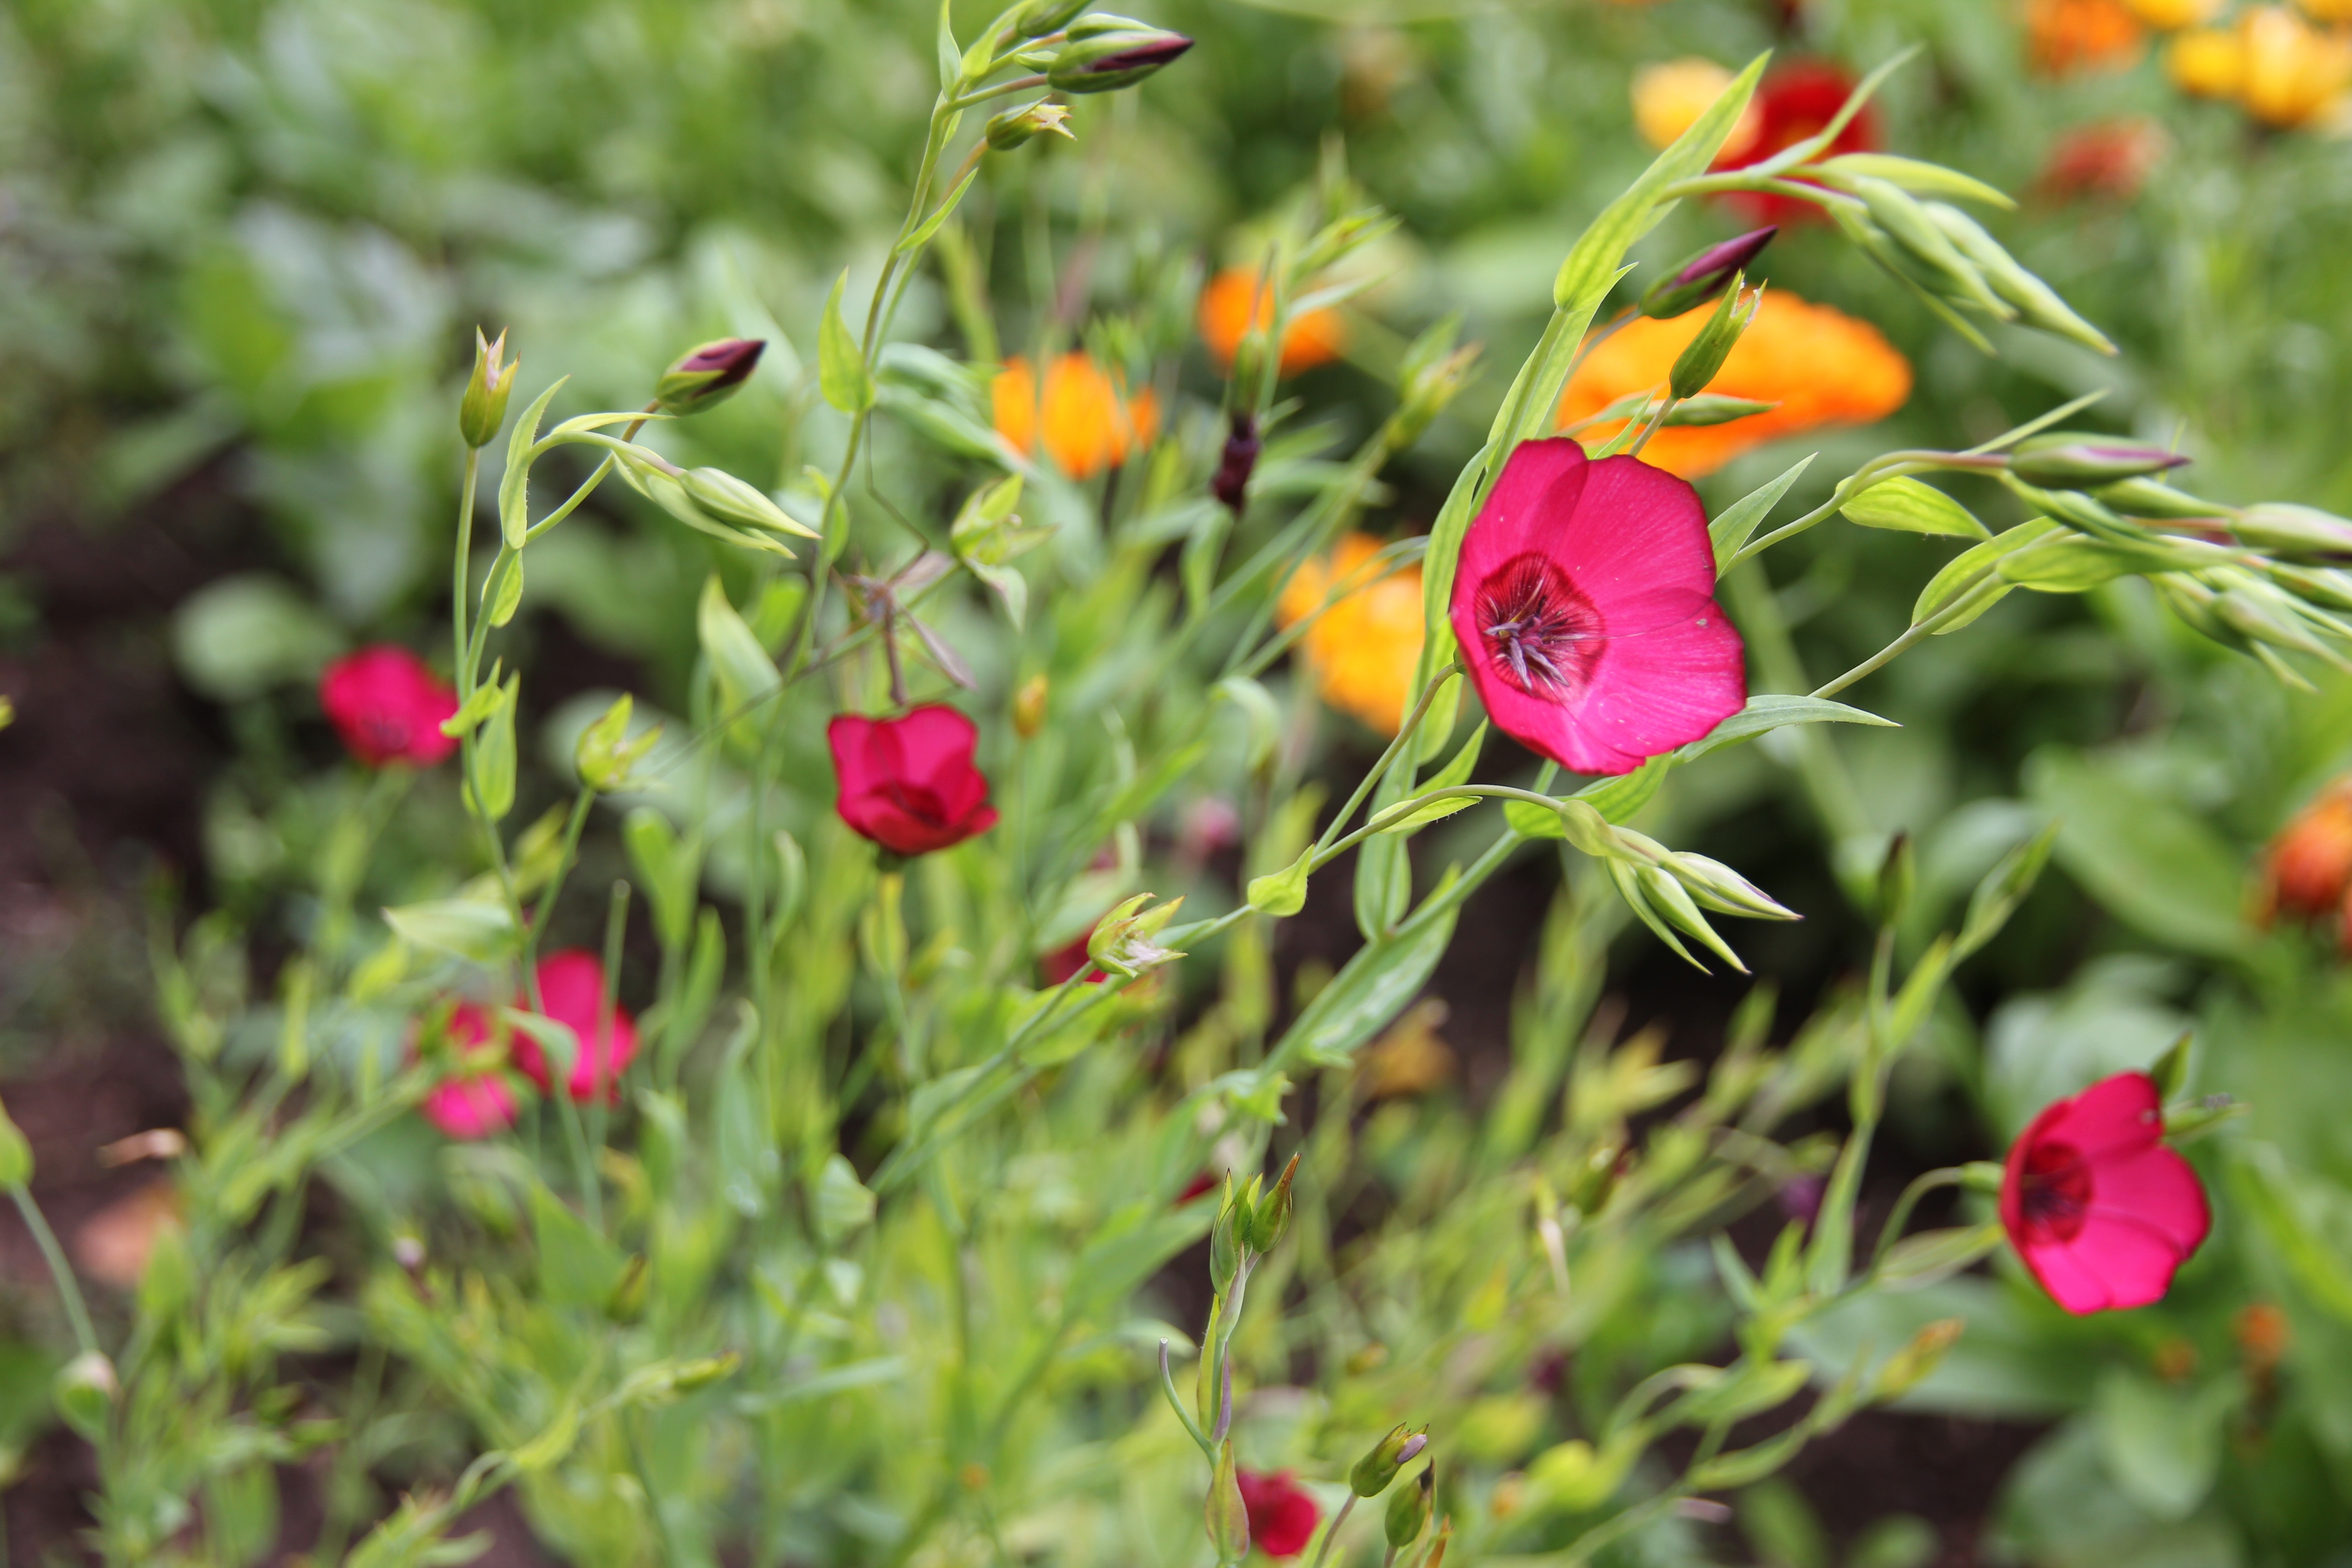
nature, plant, meadow, flower, summer, macro, botany, garden, flora, wildflower, flowers, flower bed, background, dacha, greens, flowering plant, land plant